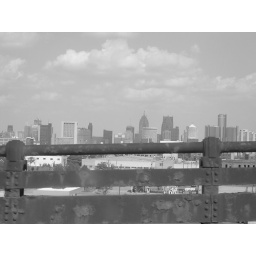
This was taken in a moving car driving home from Canada to Detroit.